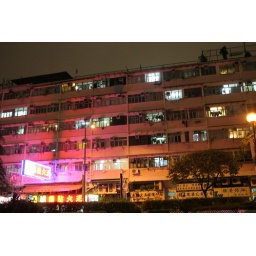
its interesting how this building is colored by the neon sine. Changing from pink to orange.